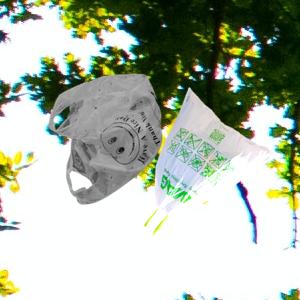
Label: plasticbags